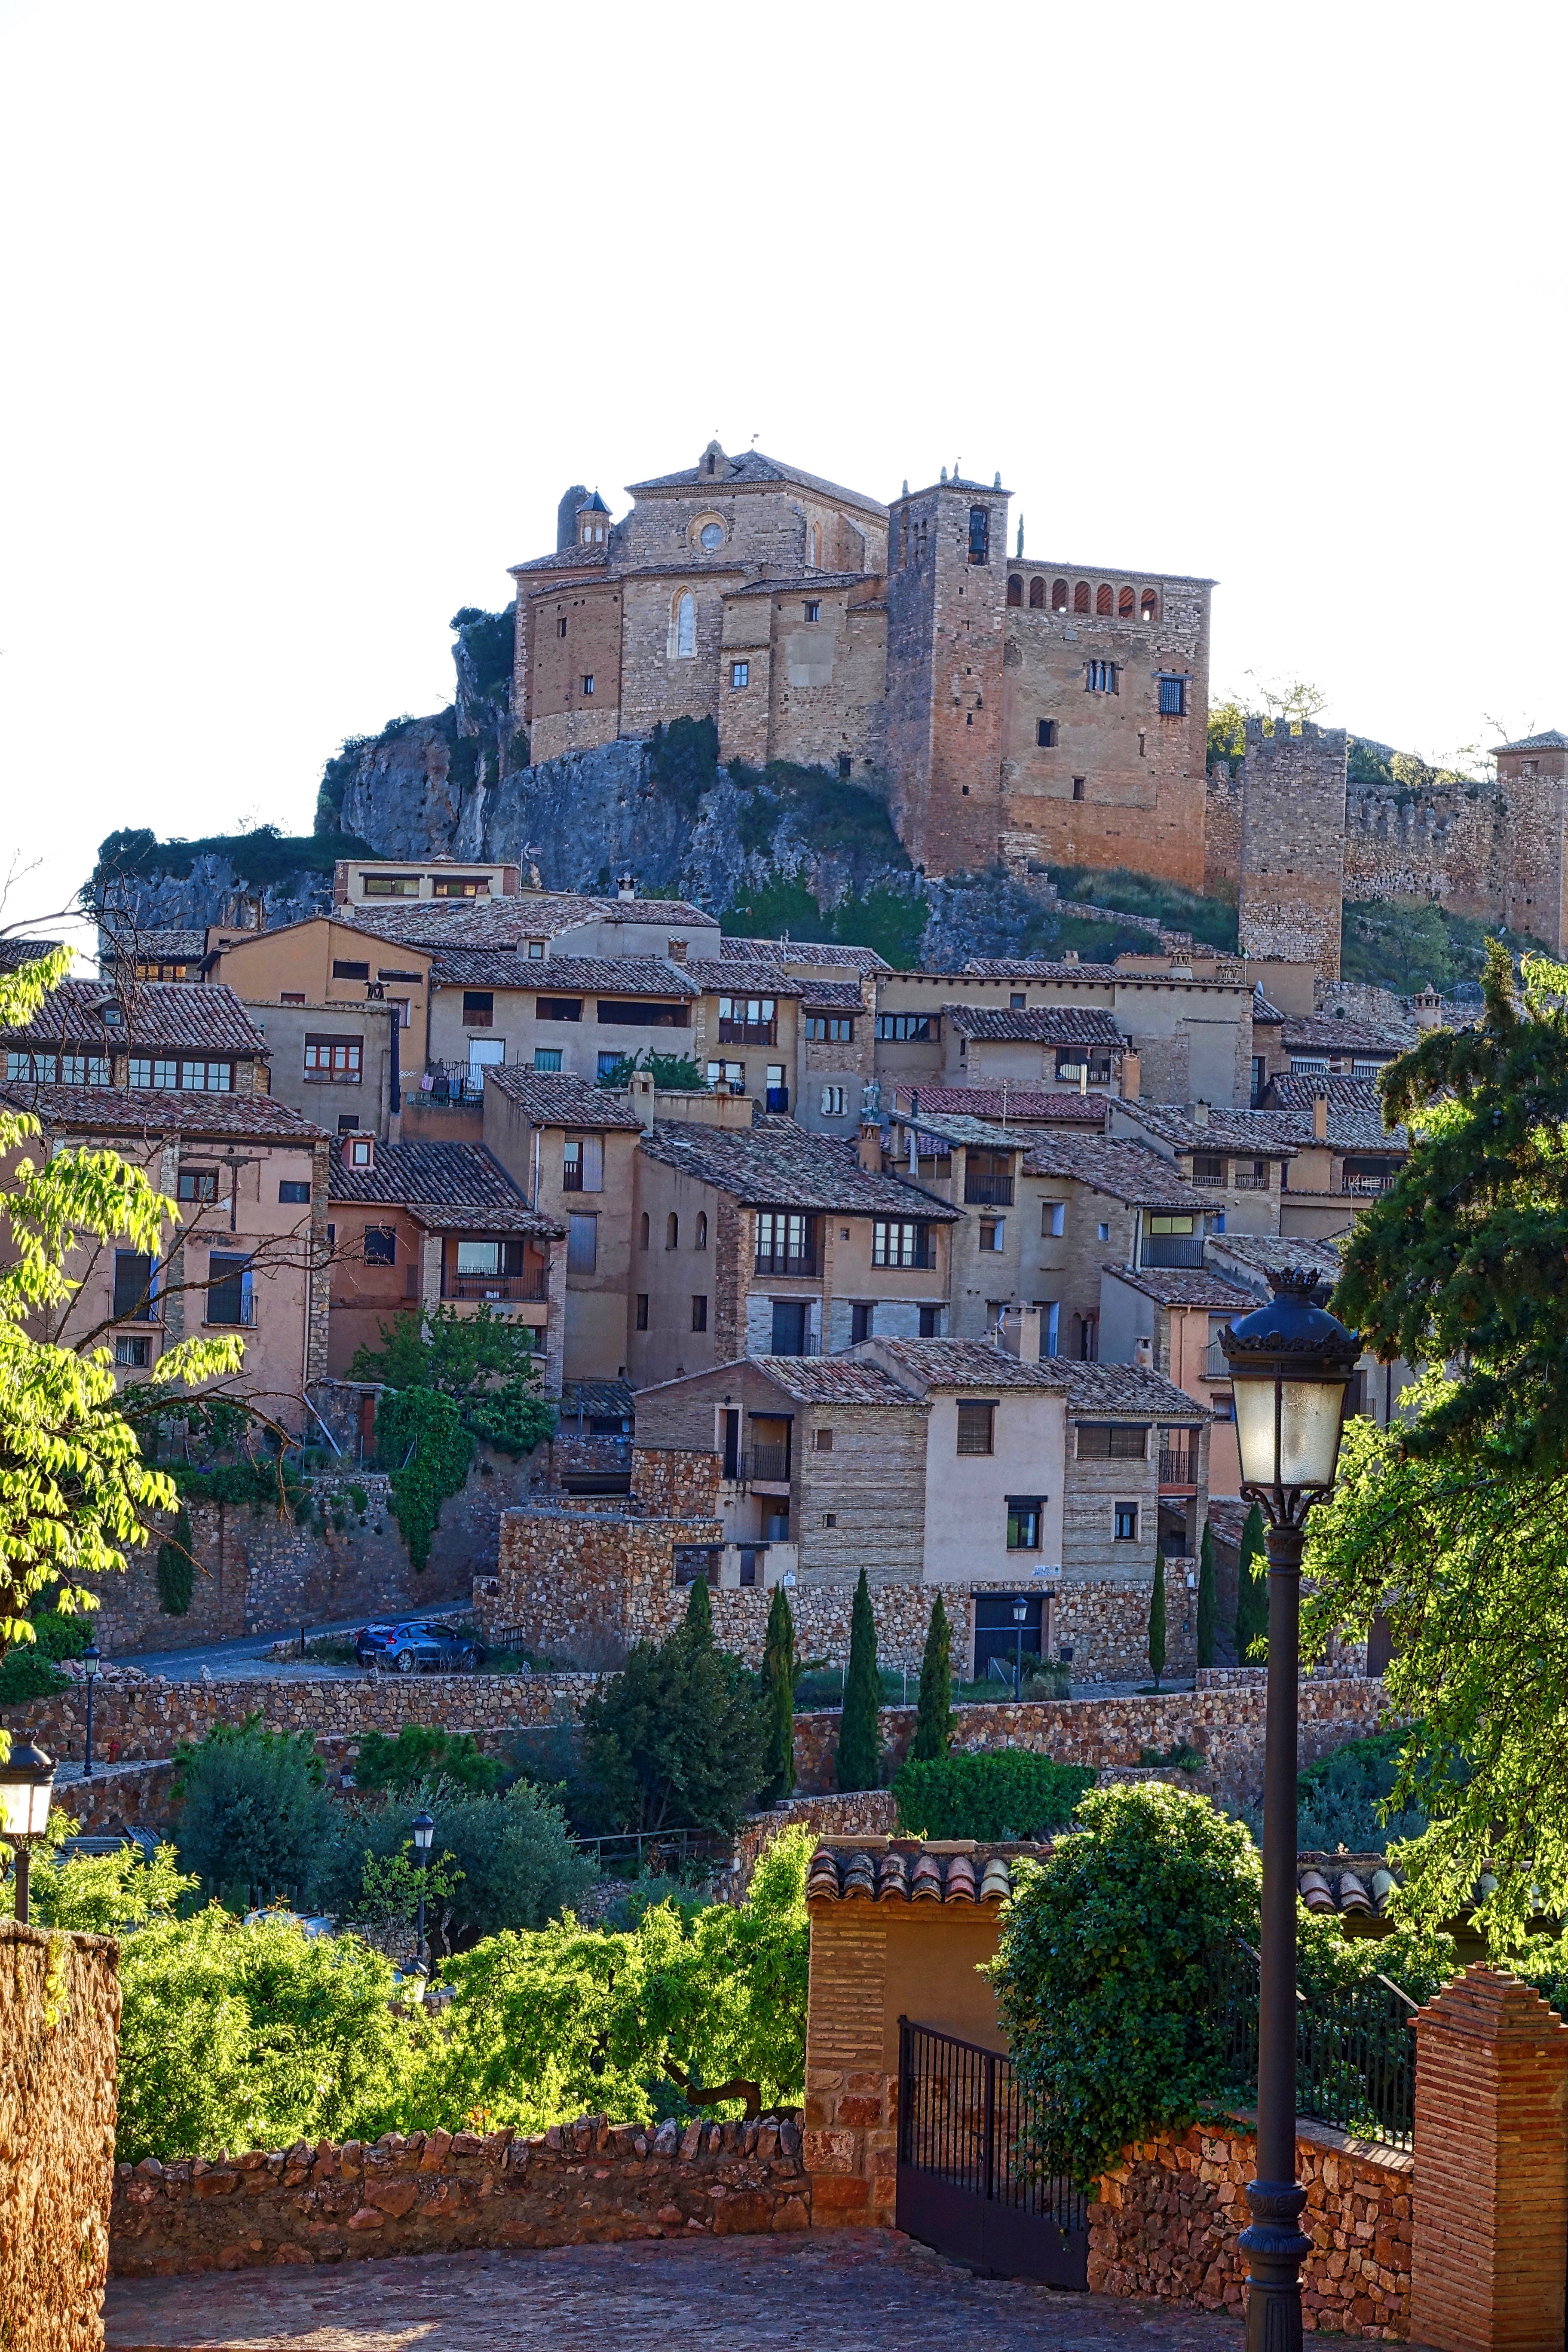
landscape, town, view, cityscape, village, scenic, castle, landmark, historic, fortress, buildings, famous, estate, citadel, neighbourhood, historic site, residential area, alquezar, human settlement